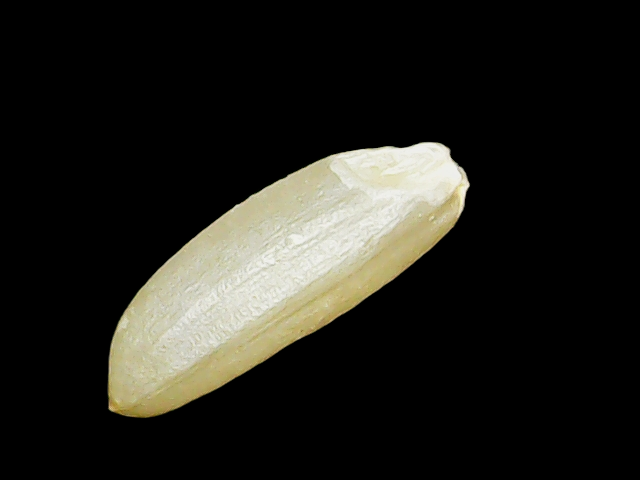
Rice variety: Binadhan12